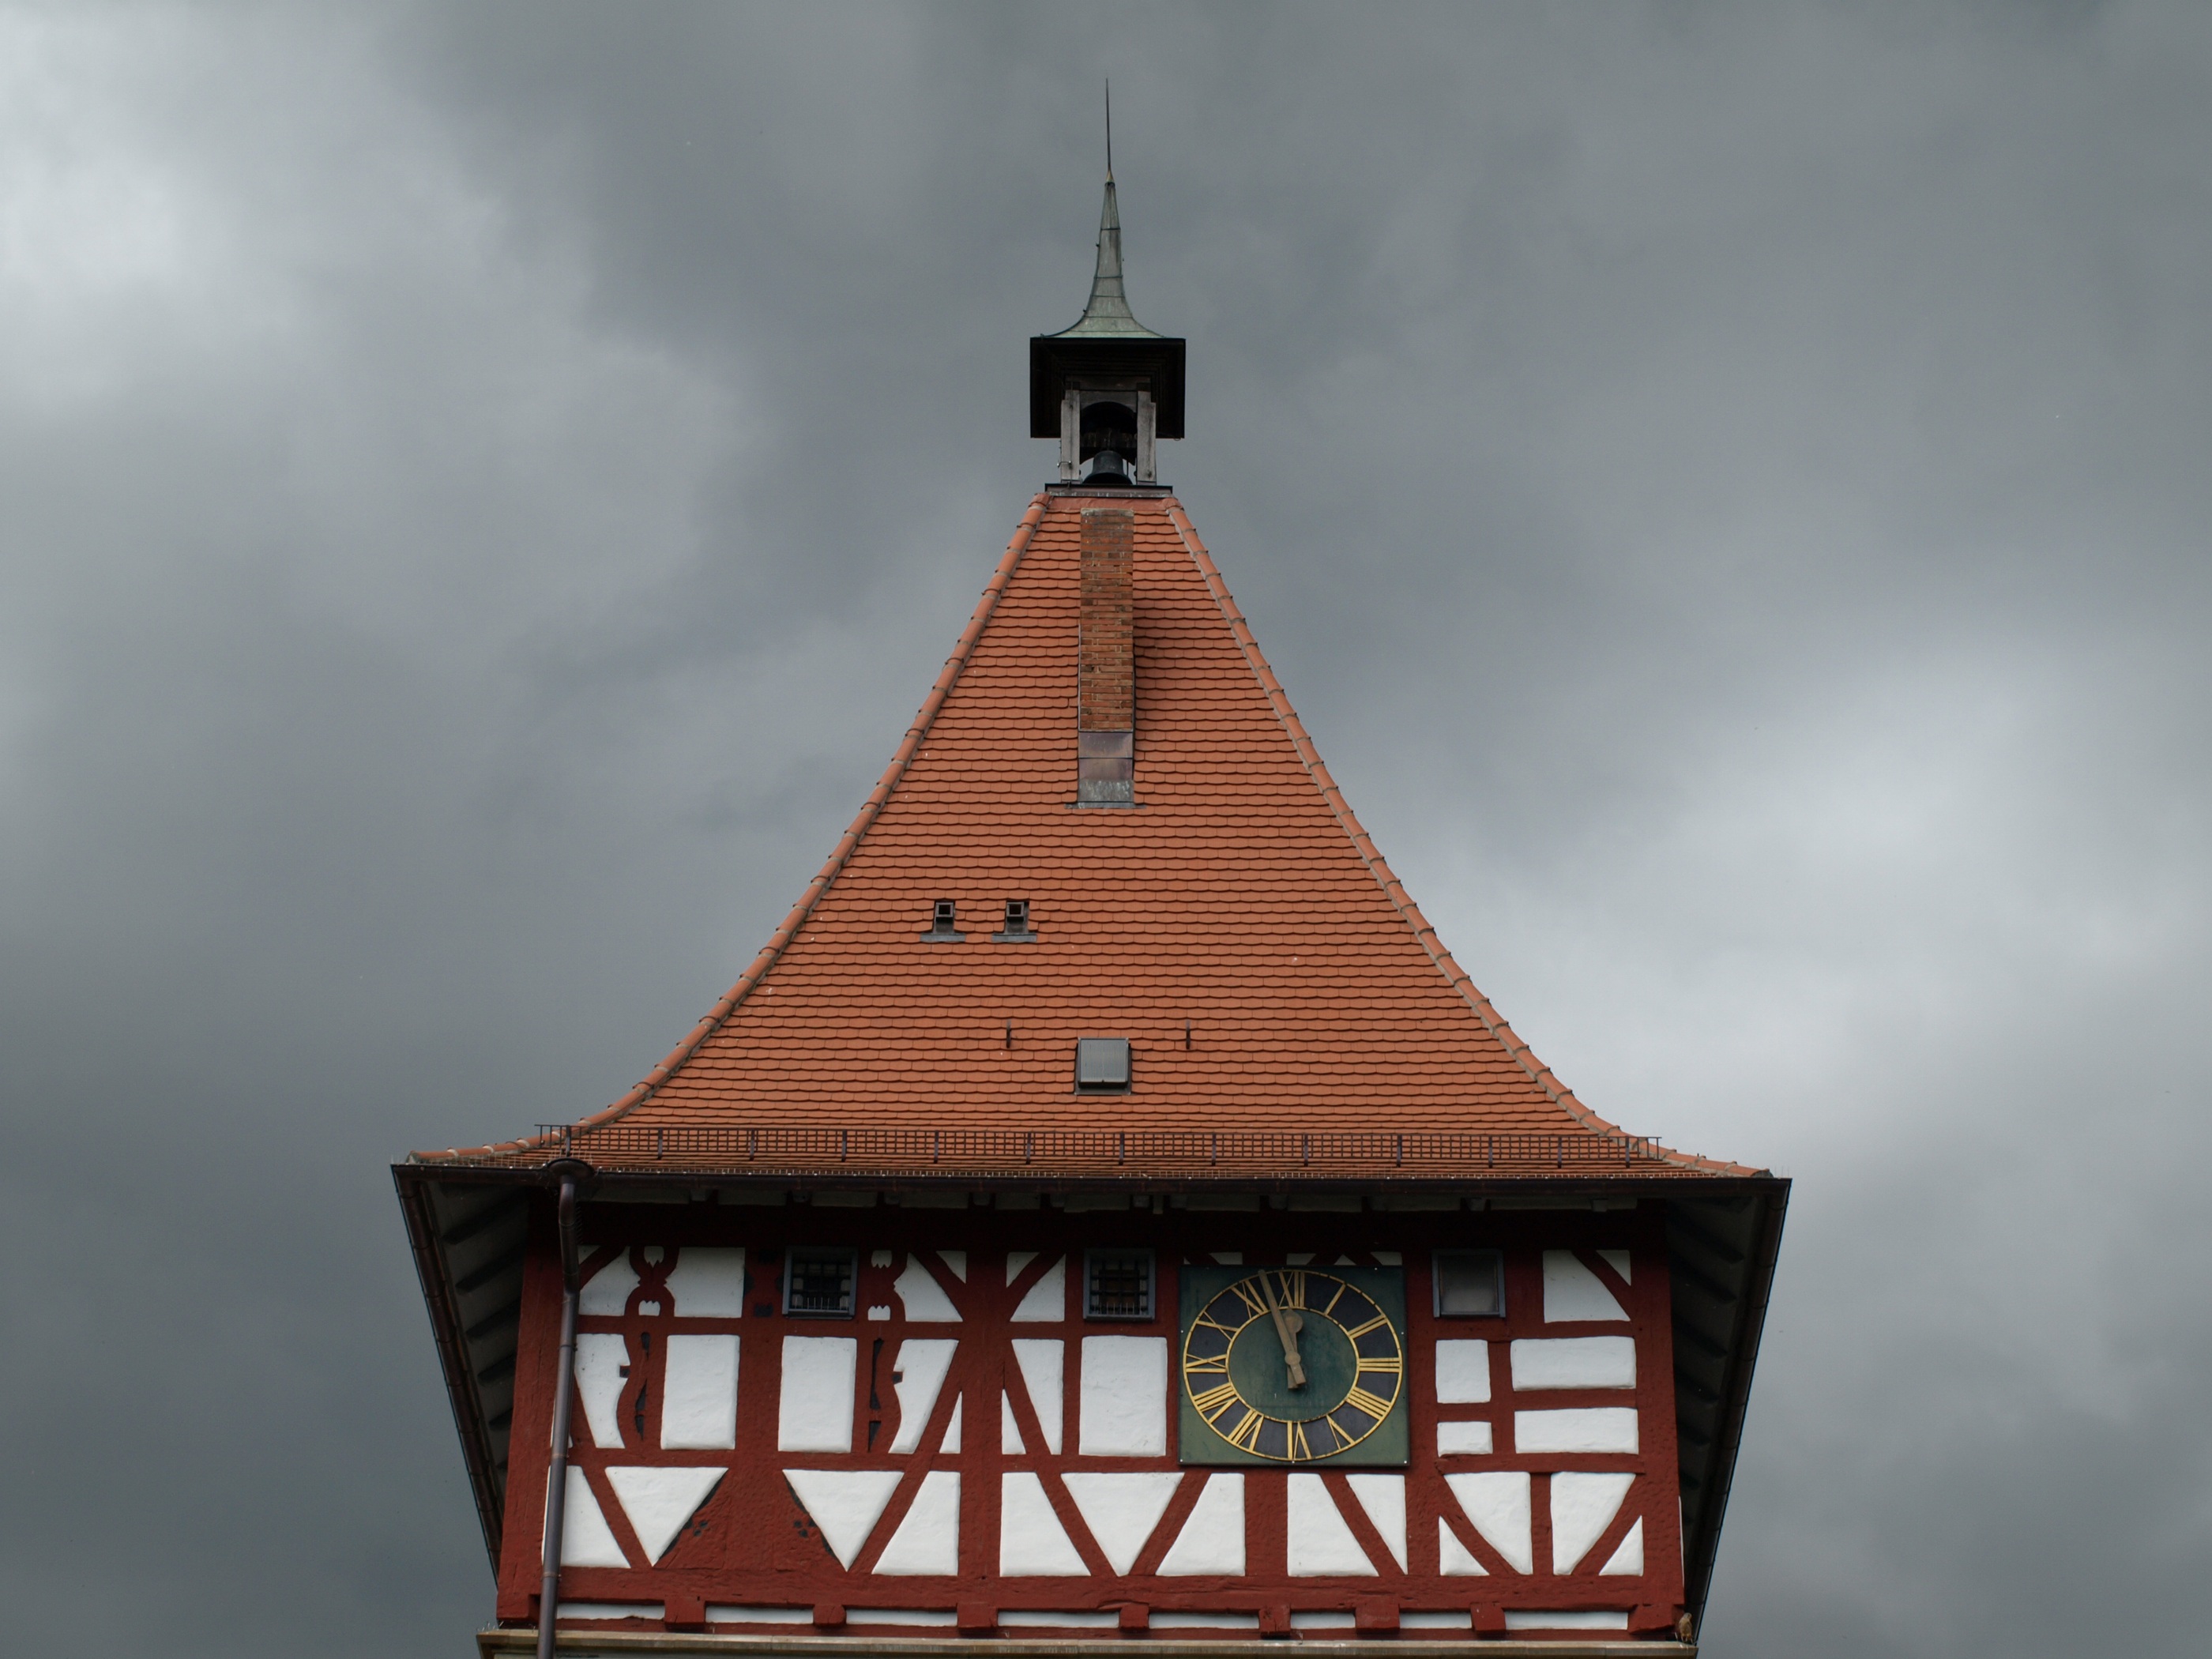
clock, dark, tower, lighting, lunch, old town, great, steeple, mood, truss, tower roof, waiblingen